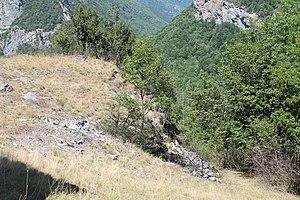
Rampe d'accès (à gauche) au plateau du roc Puppin, où se trouvait le donjon et les autres habitations épiscopales.
Le château Saint-Jacques ou Saint-Jacquemoz est un ancien château fort, probablement du Vᵉ siècle, possession des archevêques de Tarentaise jusqu'à sa destruction en 1600, situé sur le Roc Puppin, au-dessus de Saint-Marcel, dans le département de la Savoie en région Auvergne-Rhône-Alpes.